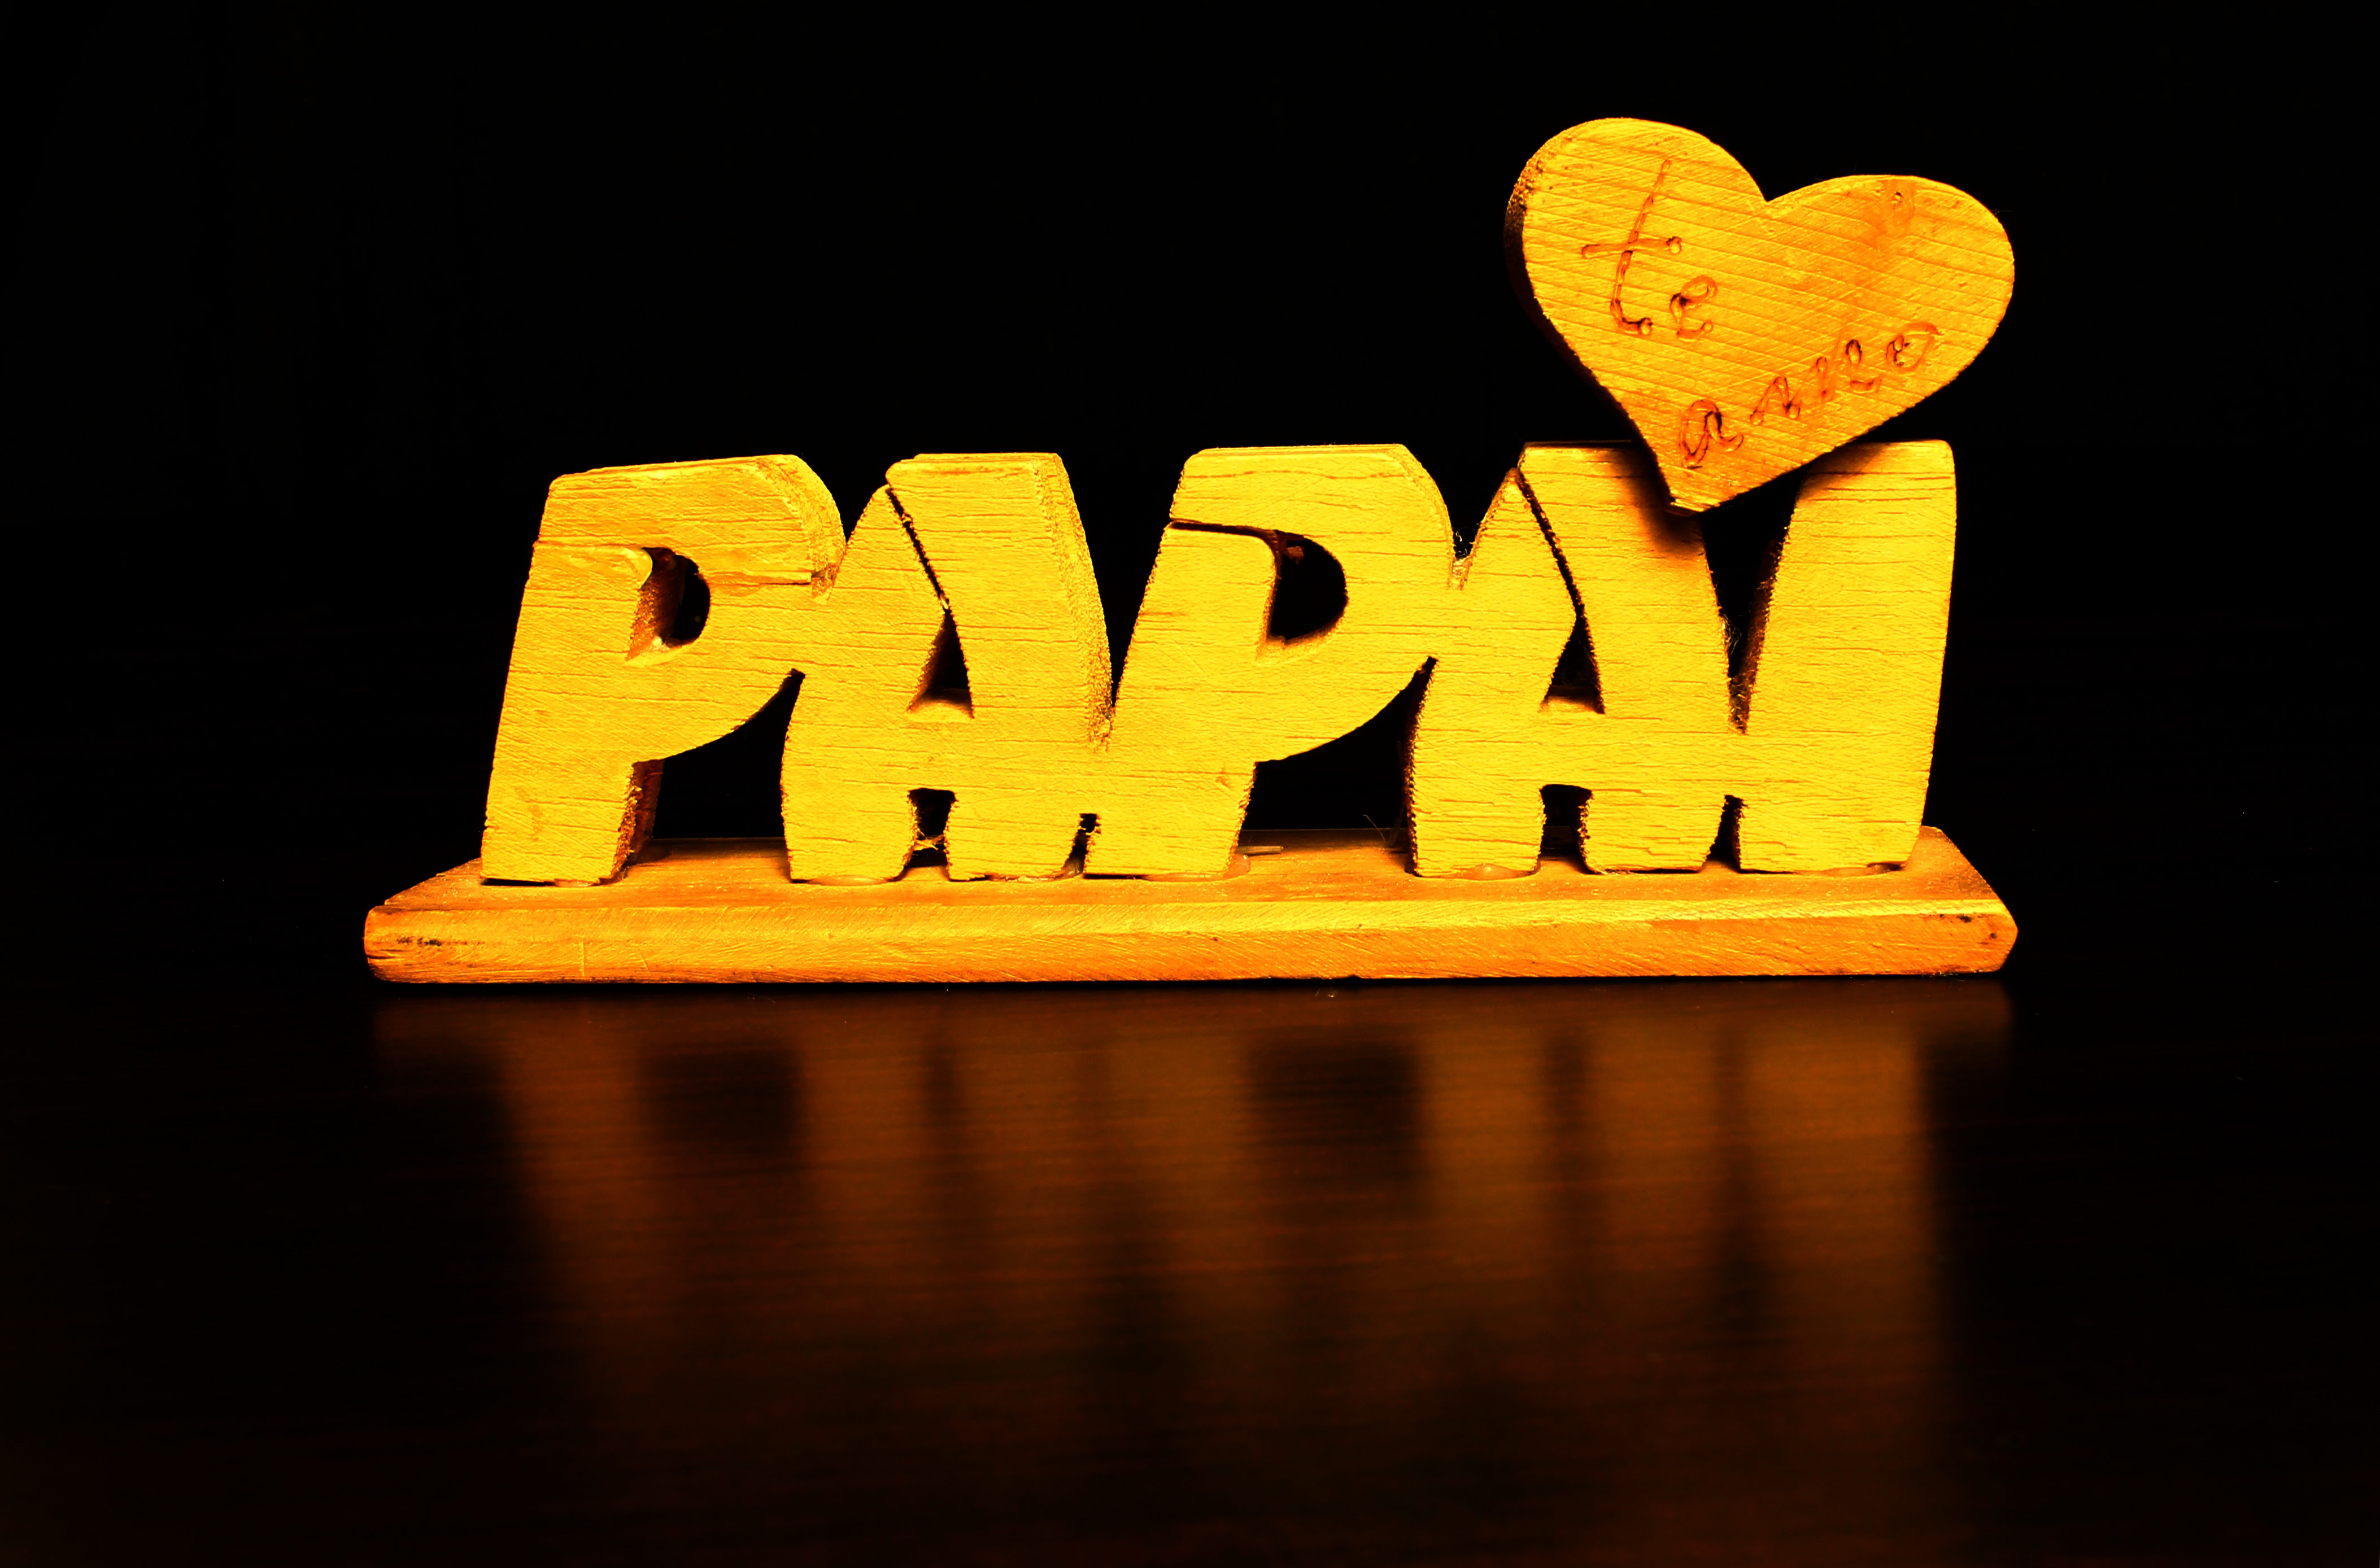
wood, number, celebration, sign, love, memory, yellow, present, font, dad, illustration, logo, text, organ, emotion, cut out, days of parents